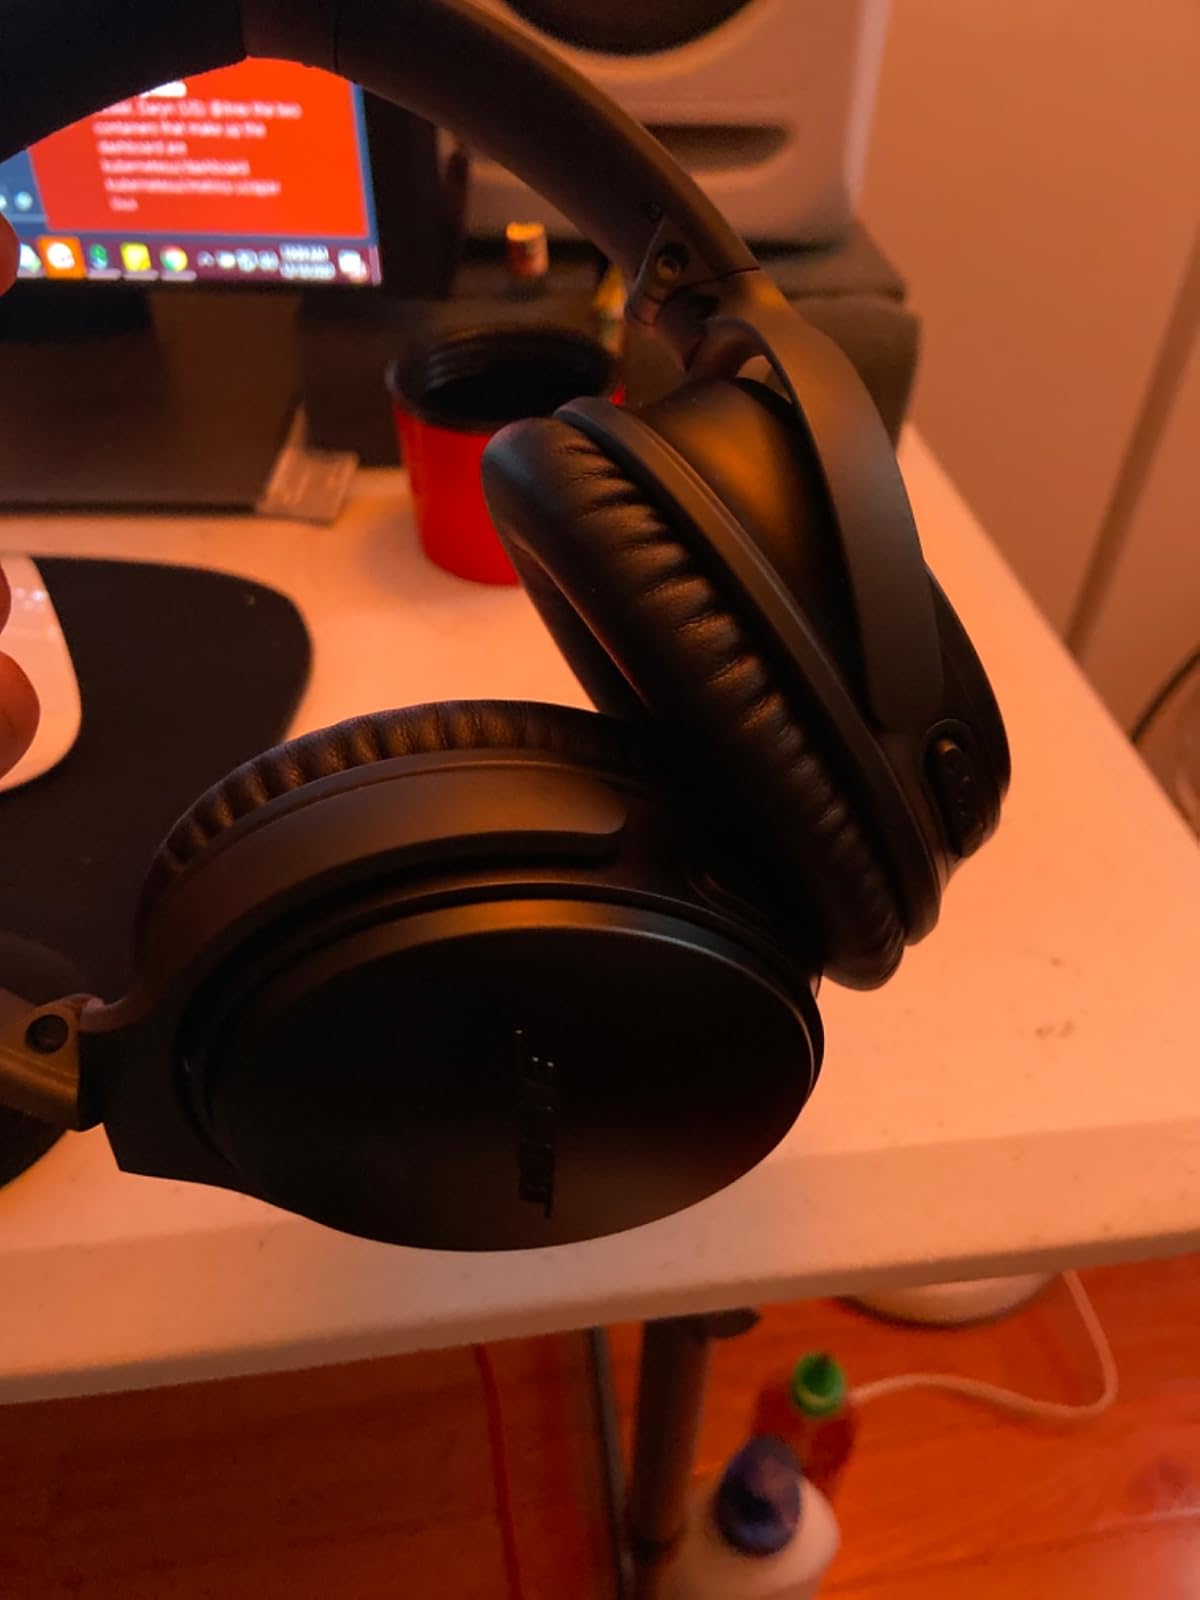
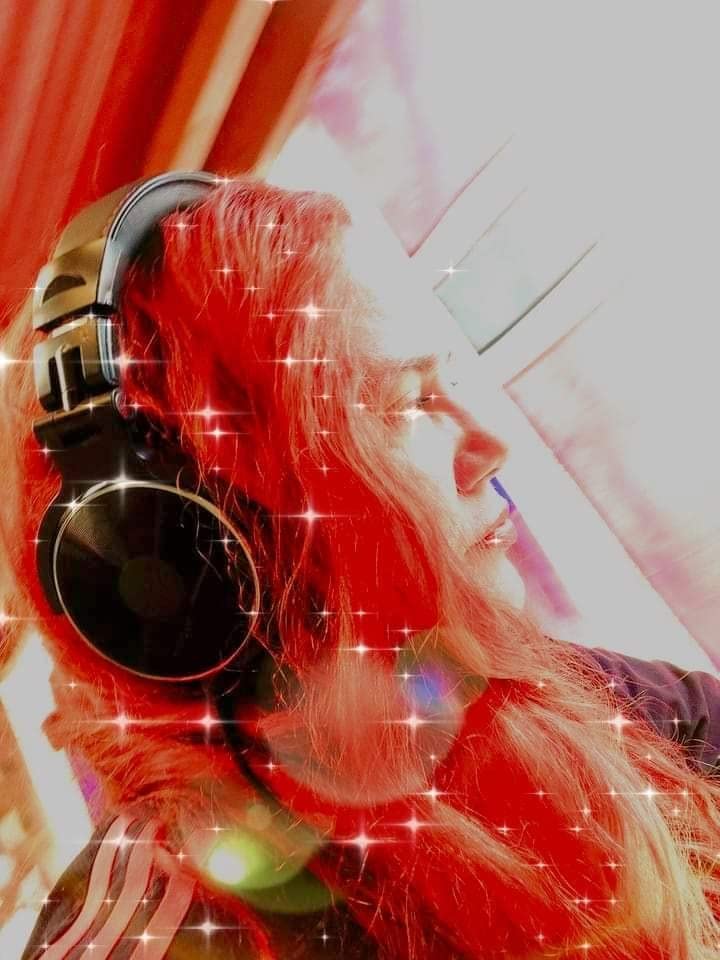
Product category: headphones
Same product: no